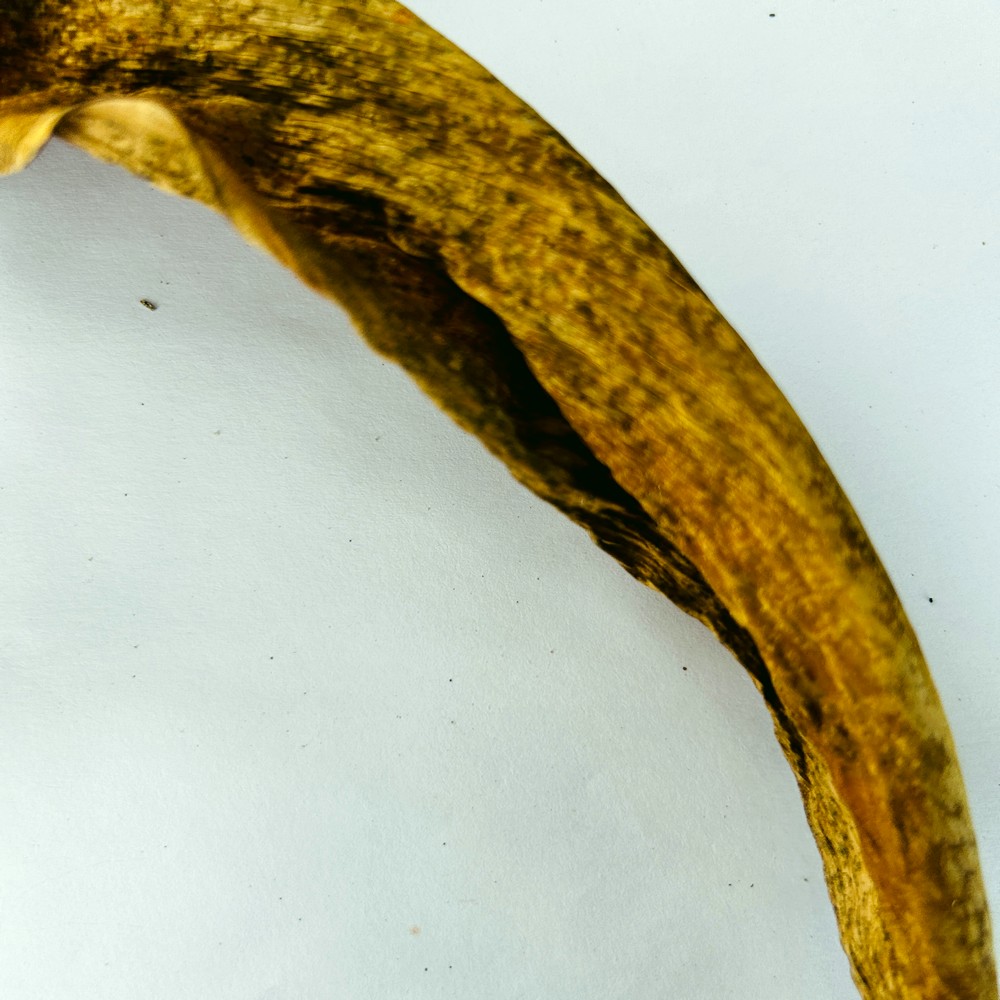
Label: Dry Leaf